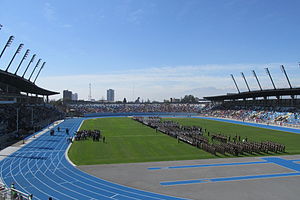
Copa América 2015 / Stadioner
Copa América 2015 blev afholdt i Chile i perioden fra den 11. juni til den 4. juli 2015. Turneringen blev arrangeret af CONMEBOL, der er Sydamerikas fodboldforbund.